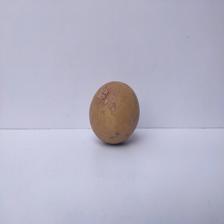
Size: Large